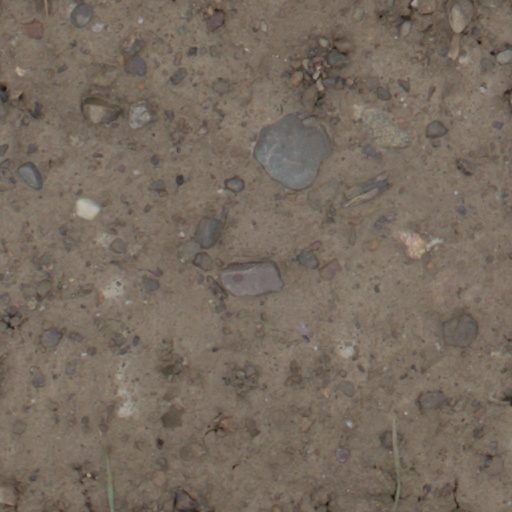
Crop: wheat